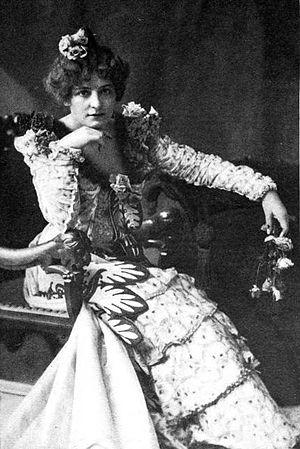
Lillian Lawrence est une actrice américaine de théâtre et du cinéma muet.